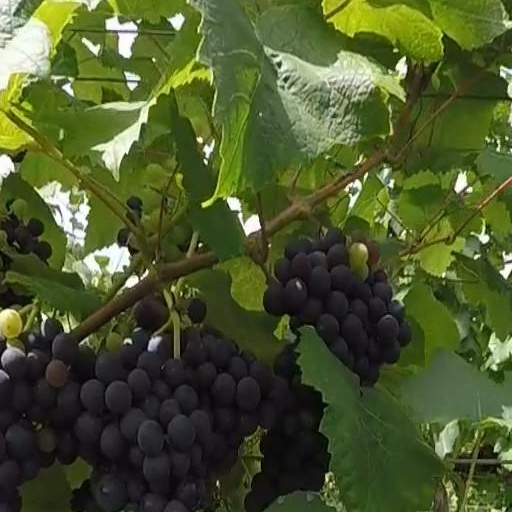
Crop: grape